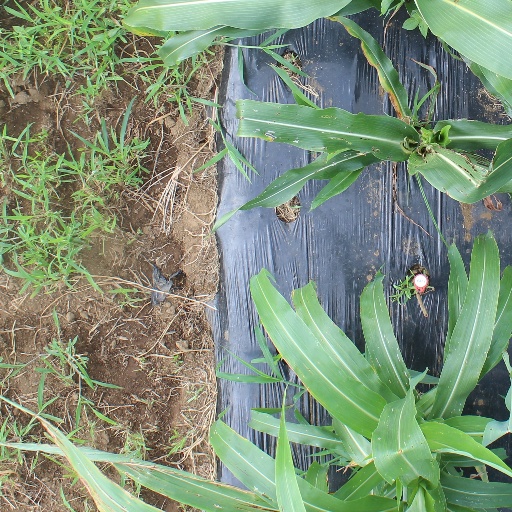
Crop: sorghum